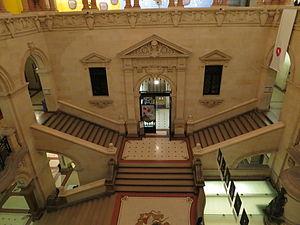
Le Musée cantonal des Beaux-Arts est un musée d'art établi dans le chef-lieu du canton de Vaud, en Suisse.